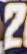
Number: 2